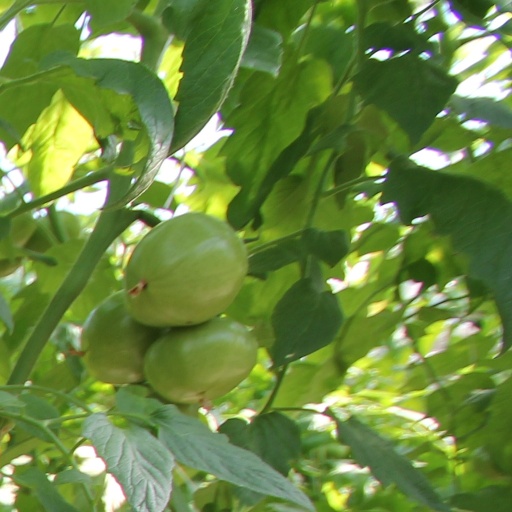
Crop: tomato